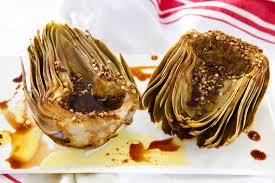
Yemek: enginar